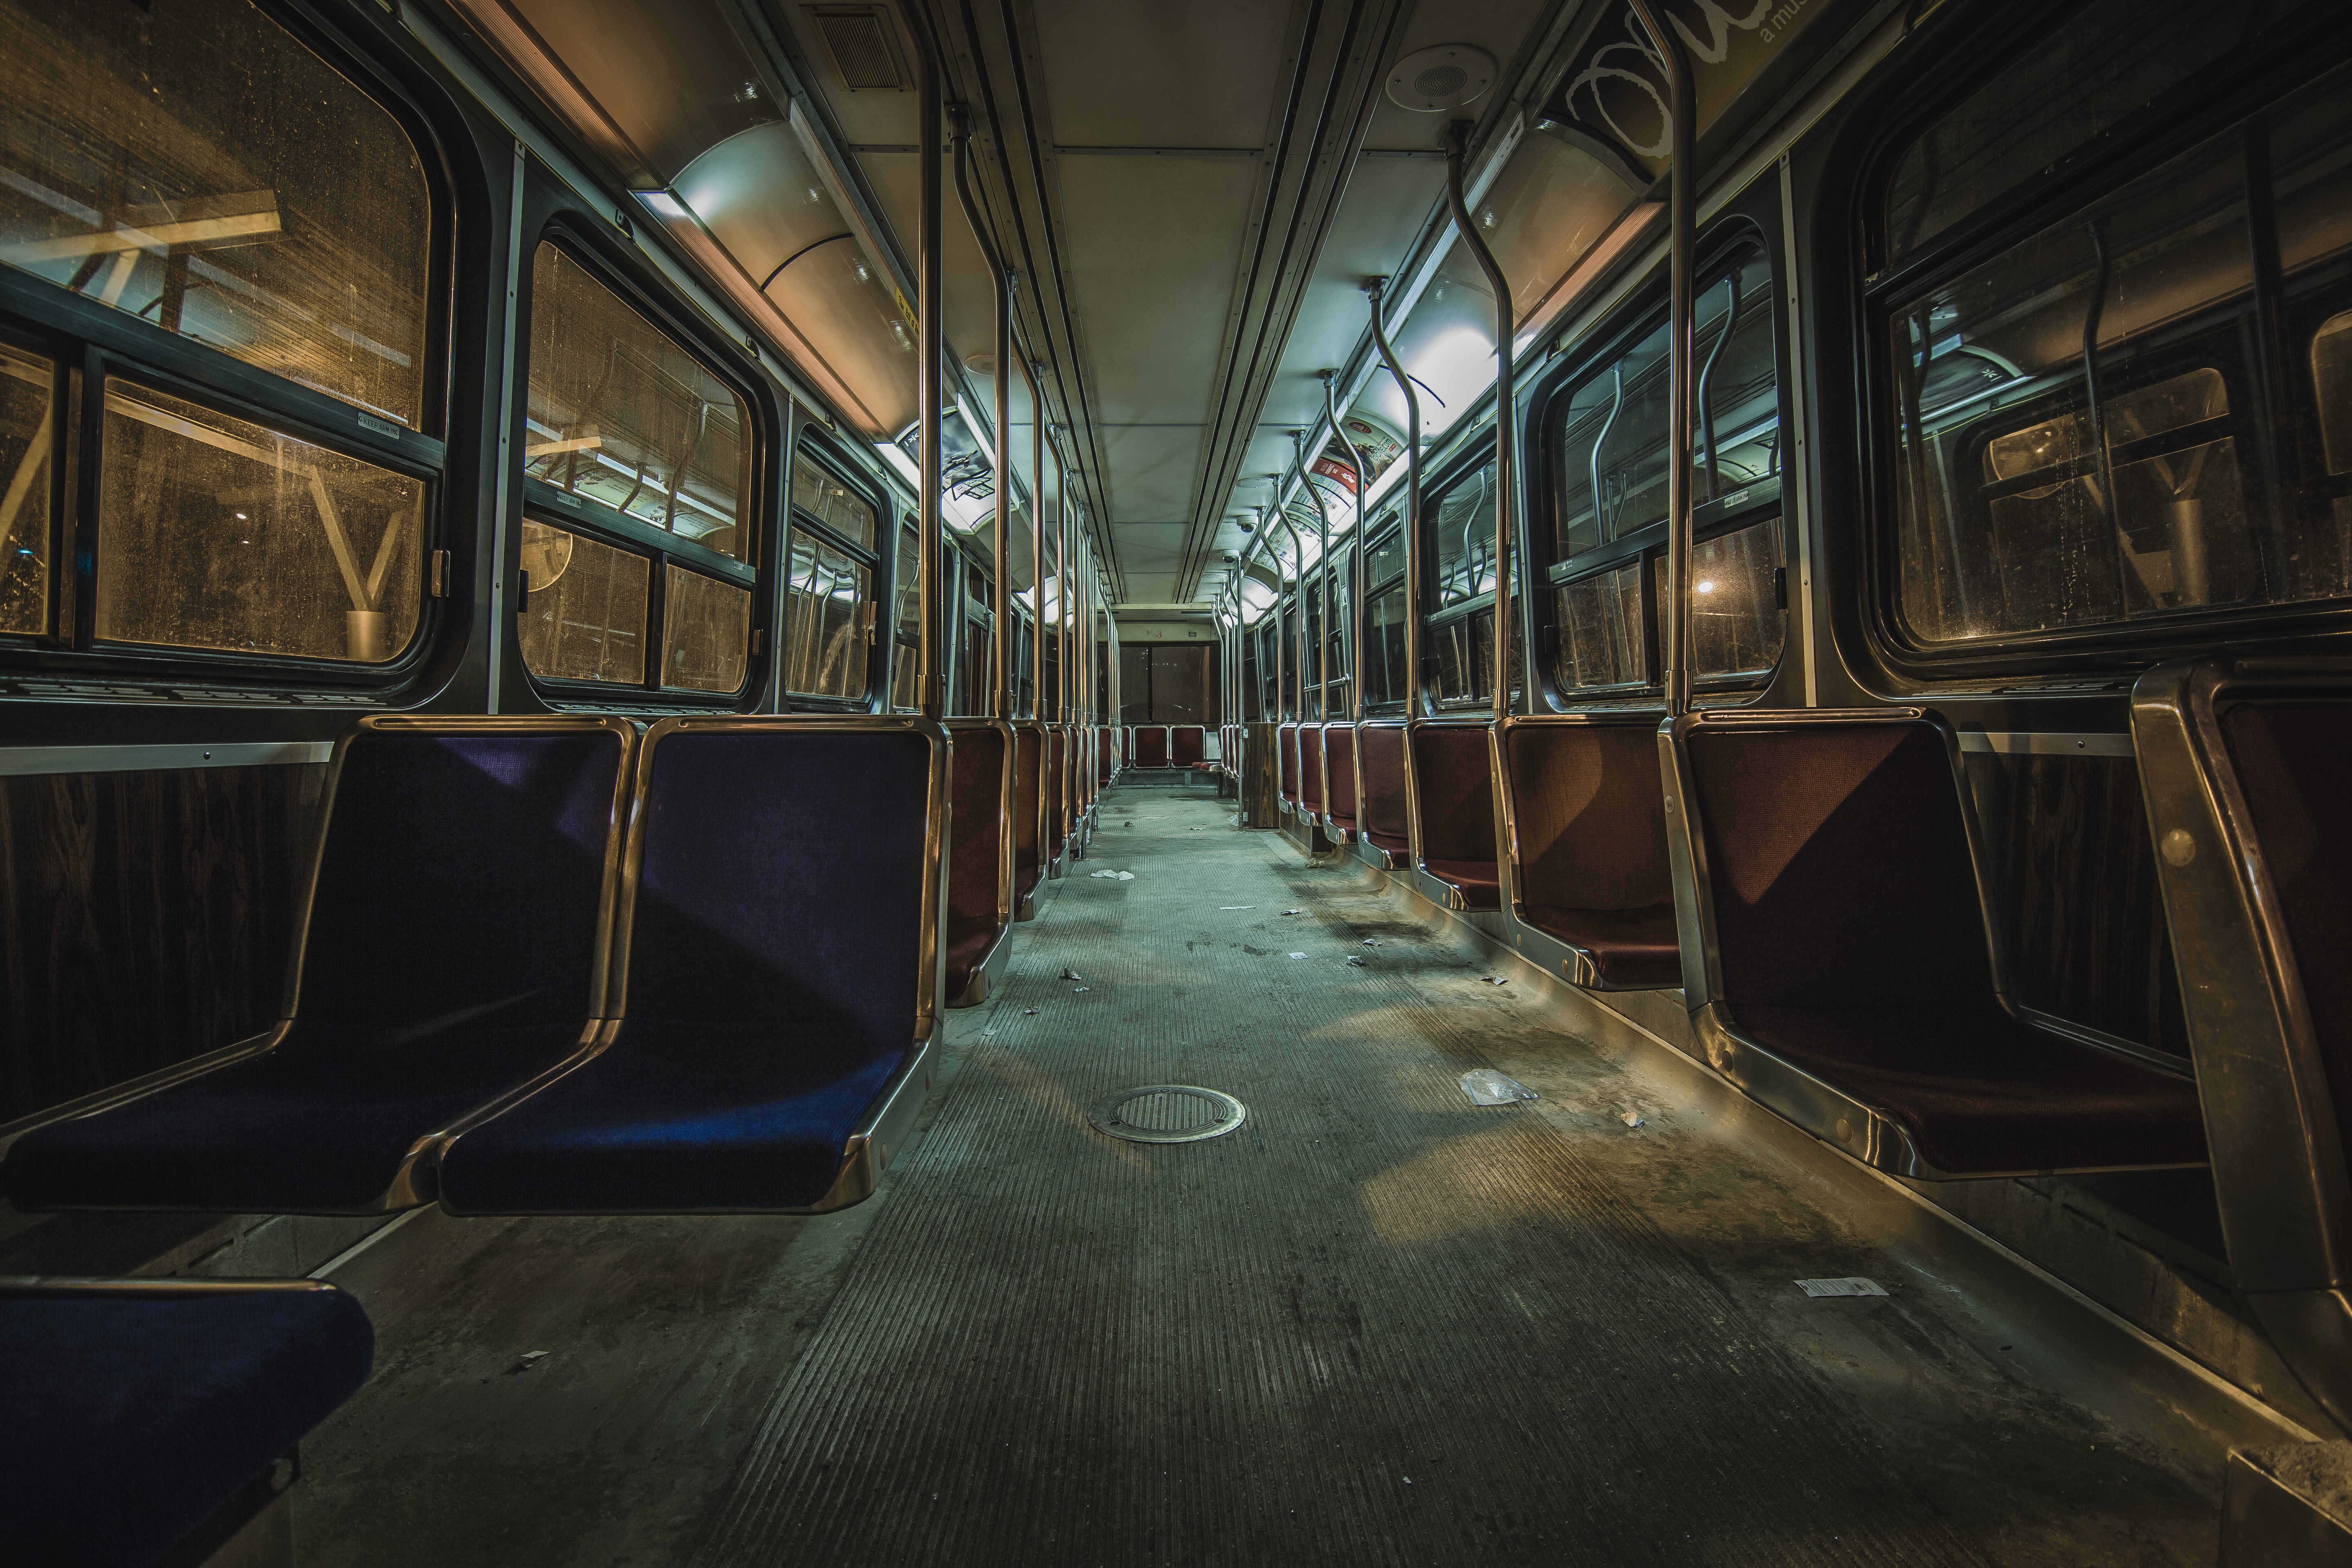
train, transport, vehicle, darkness, public transport, screenshot, urban area, rapid transit